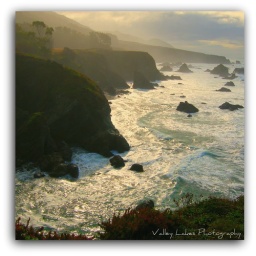
I first posted this shot in black and white and this is the color version.